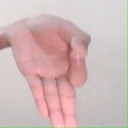
अक्षर: ज्ञ